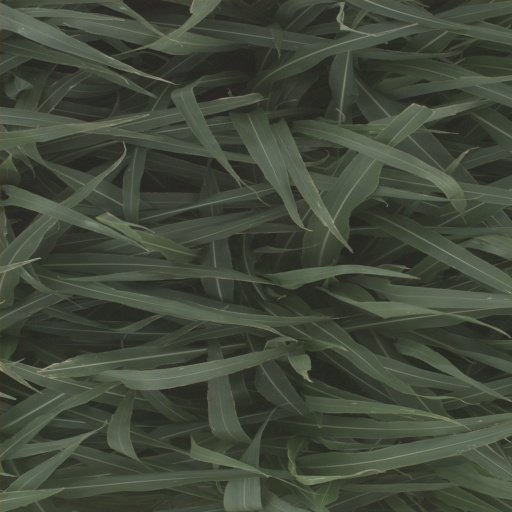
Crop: sorghum